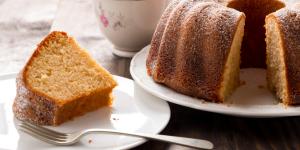
bizcocho simple